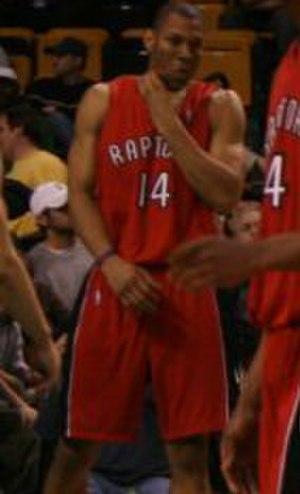
Joseph « Joey » Graham est un joueur professionnel de basket-ball. Il est né le 11 juin 1982 à Wilmington dans le Delaware. Il a un frère jumeau Stevie Graham, lui aussi en NBA chez les Indiana Pacers.